Stolpersteine in Lomnice u Tišnova

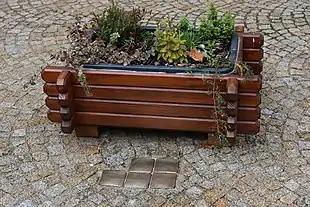
Stolpersteine in Lomnice u Tišnova for four Shoah victims of family Liebesný/Weissbart and for one survivor

The Stolpersteine in Lomnice u Tišnova lists the Stolpersteine in the town Lomnice (Brno-Country District) in the South Moravian Region. Stolpersteine is the German name for stumbling blocks collocated all over Europe by German artist Gunter Demnig. They remember the fate of the Nazi victims being murdered, deported, exiled or driven to suicide.